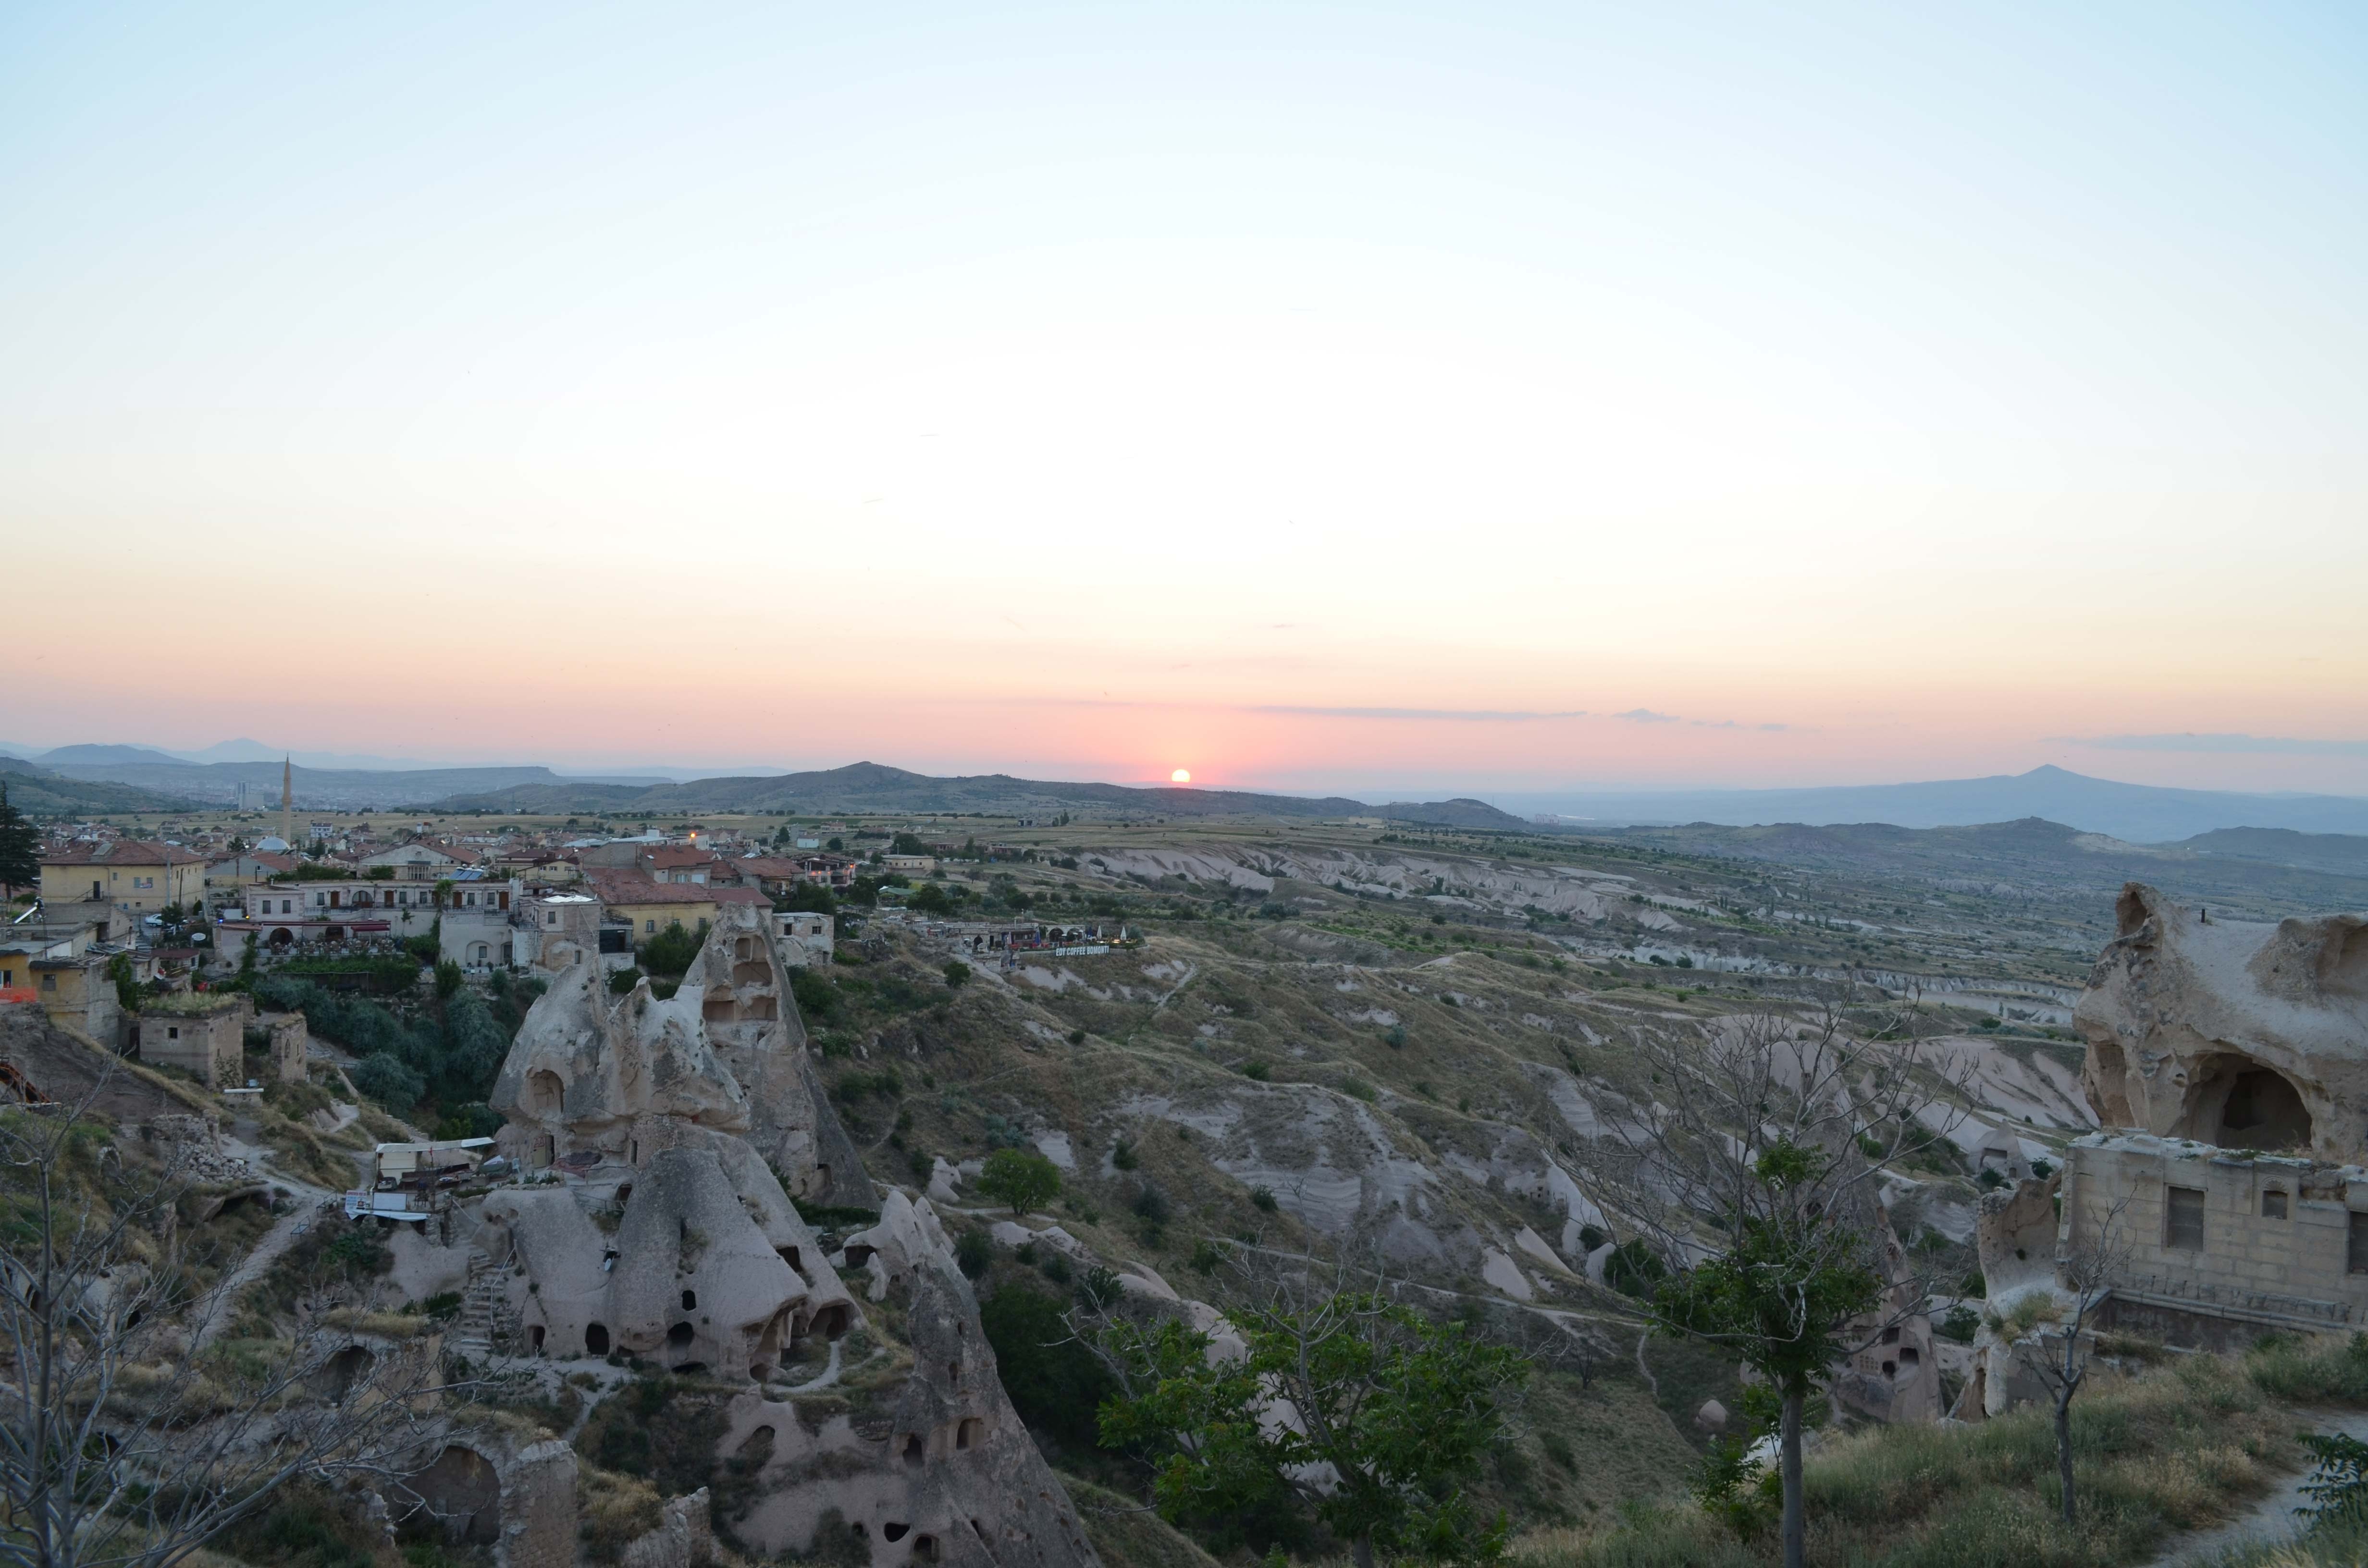
landscape, mountain, sunset, hill, valley, panorama, cliff, terrain, badlands, turkey, plateau, cape, cappadocia, nevsehir